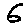
Label: 6